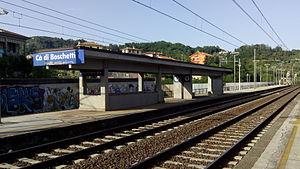
Gare de Ca' di Boschetti (La Spezia)